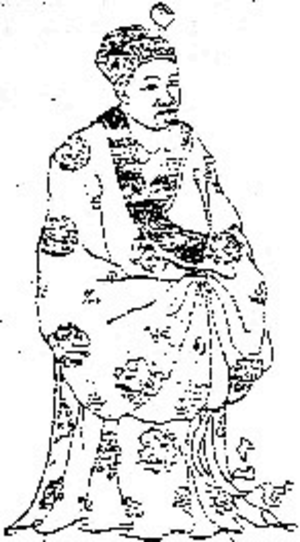
Trịnh Tạc, connu également sous le nom du prince Tay Dinh, est le maire du palais du Đại Việt de la dynastie Lê et chef de la famille des Trịnh. Il règne de 1657 à 1682.